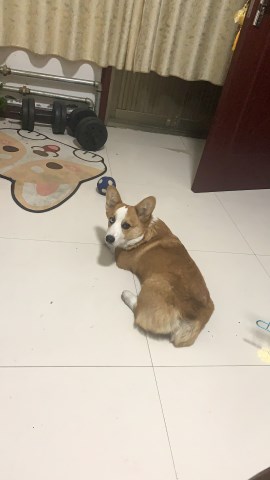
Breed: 2909-n000116-Cardigan